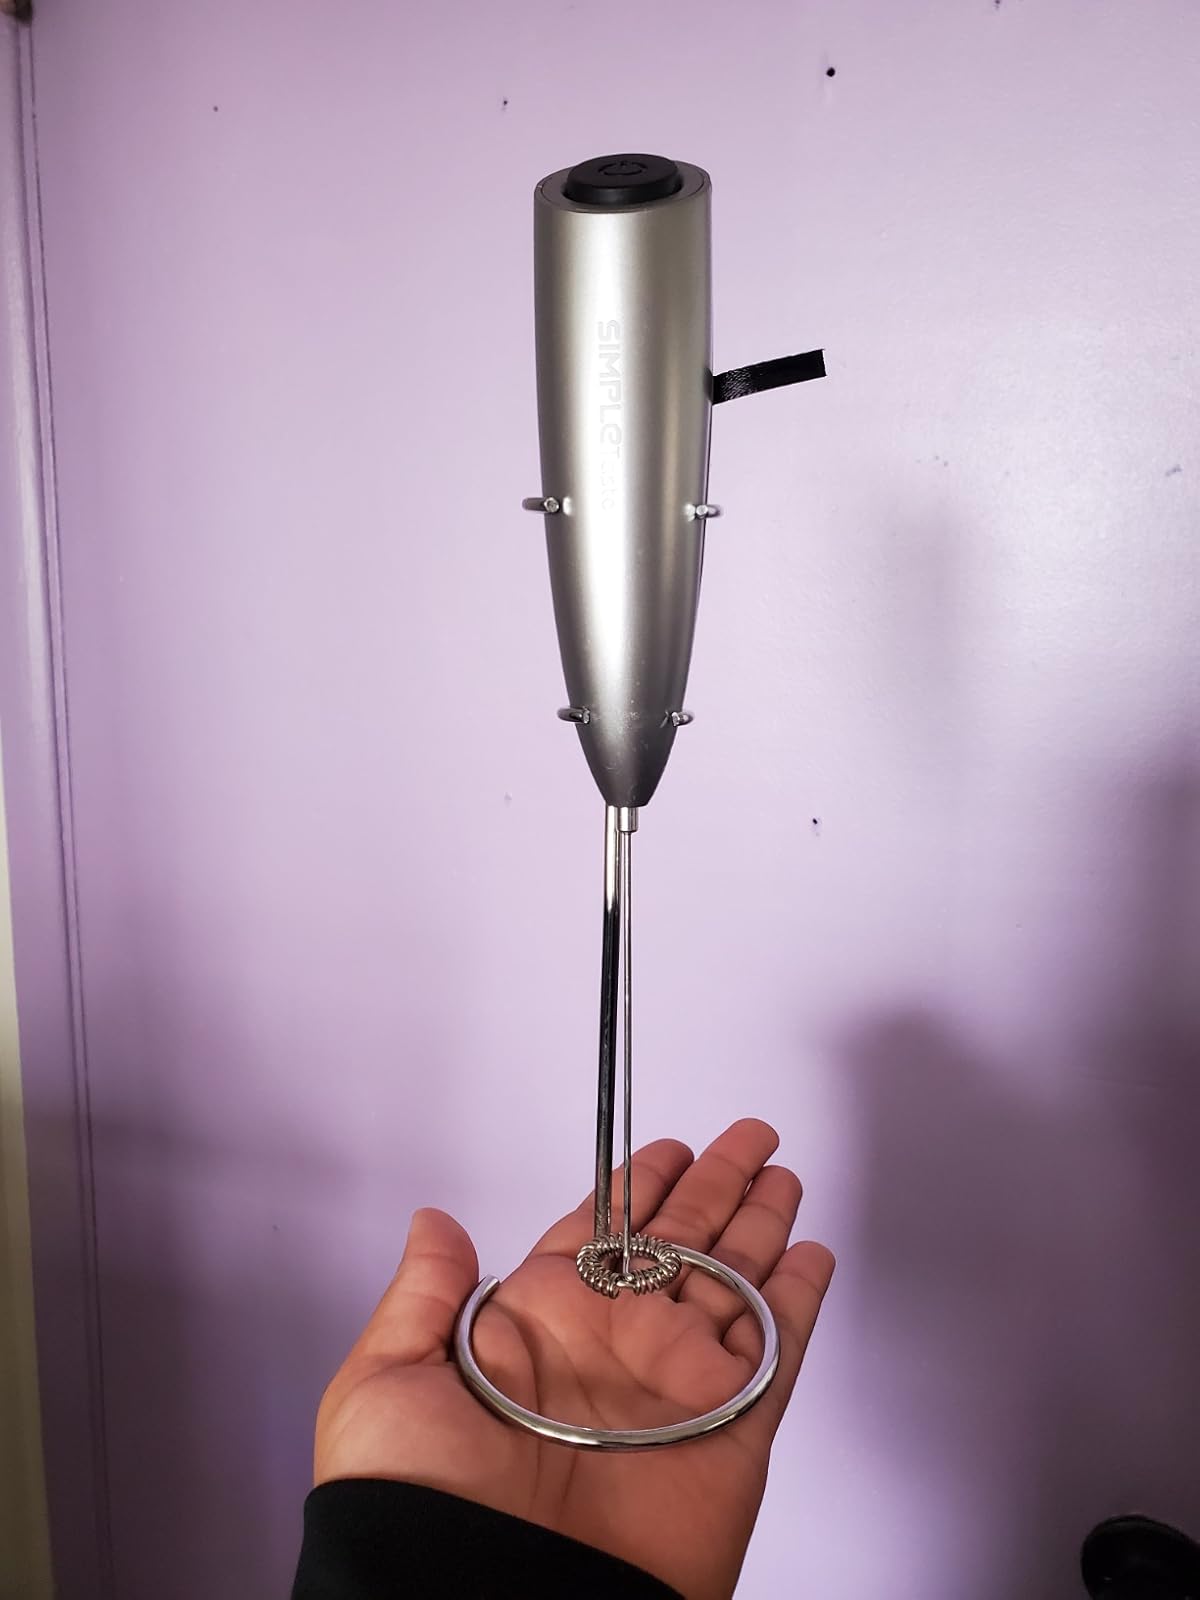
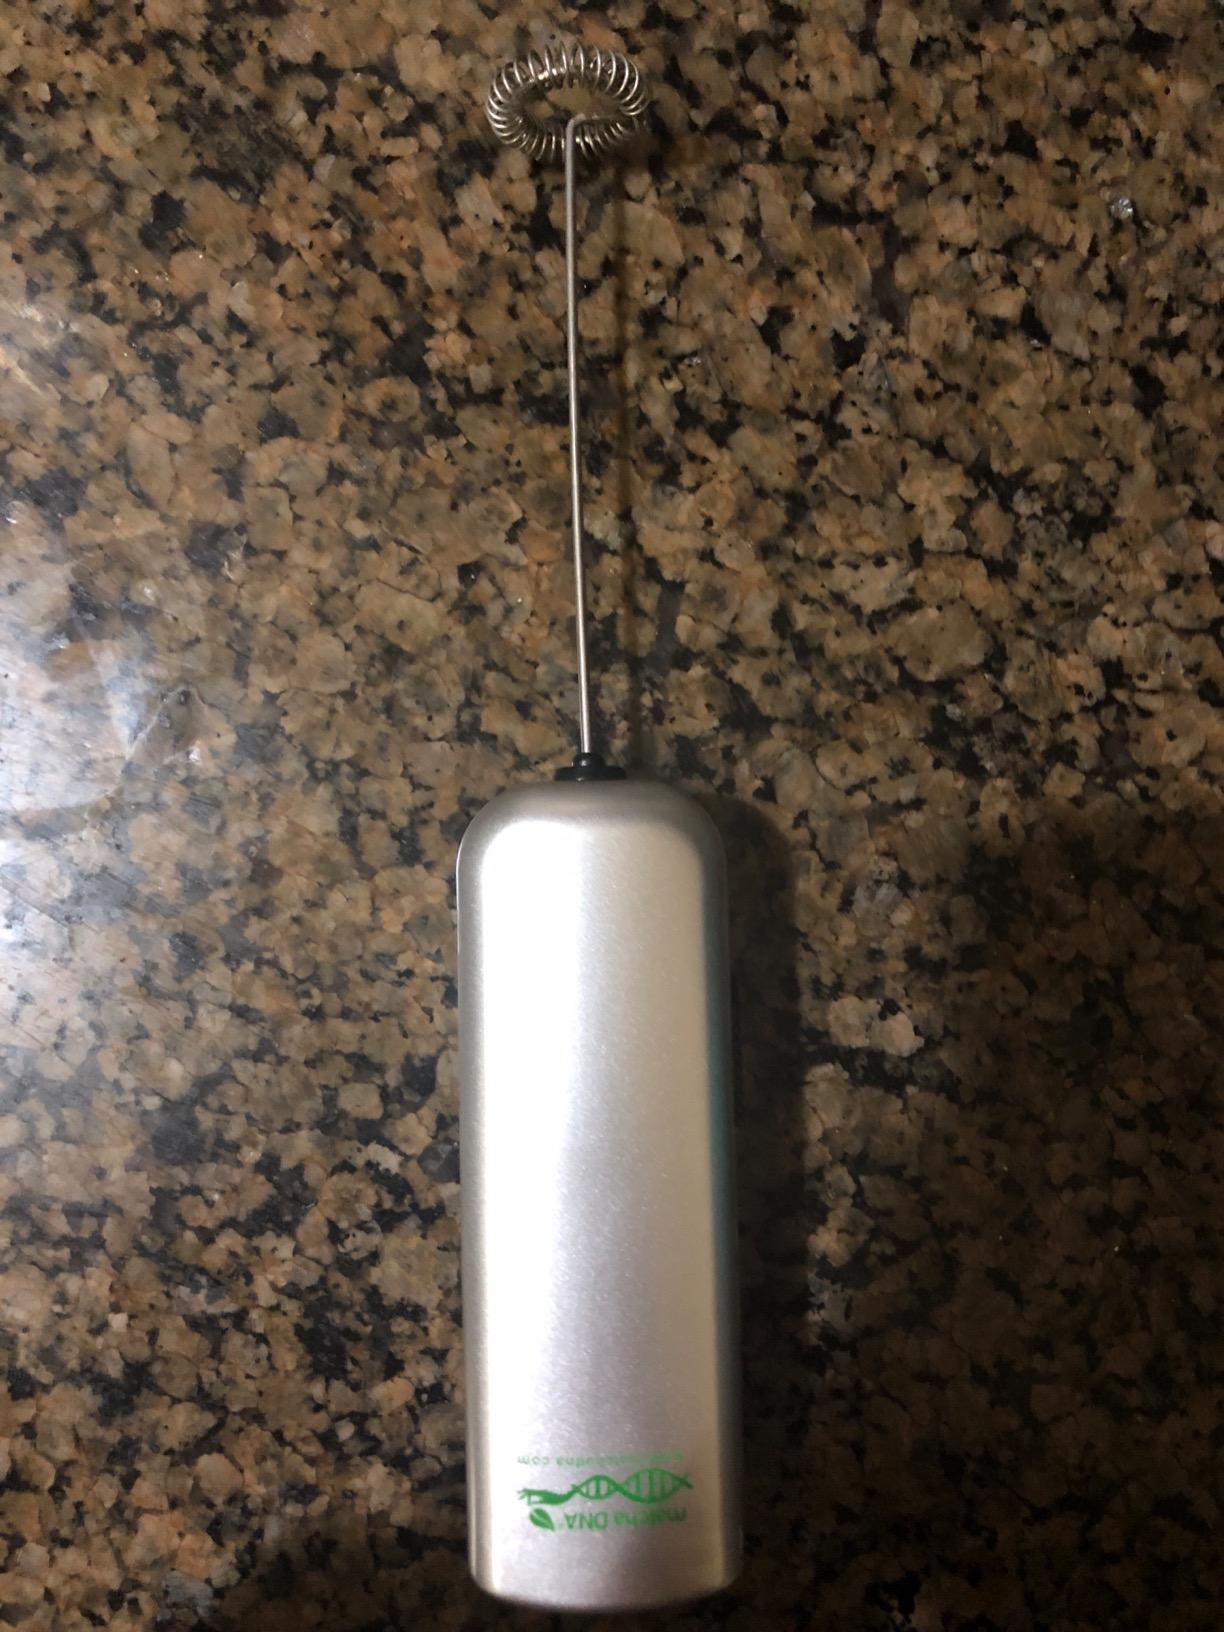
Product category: items_mixer
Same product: no